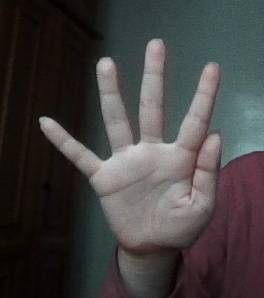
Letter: sheen